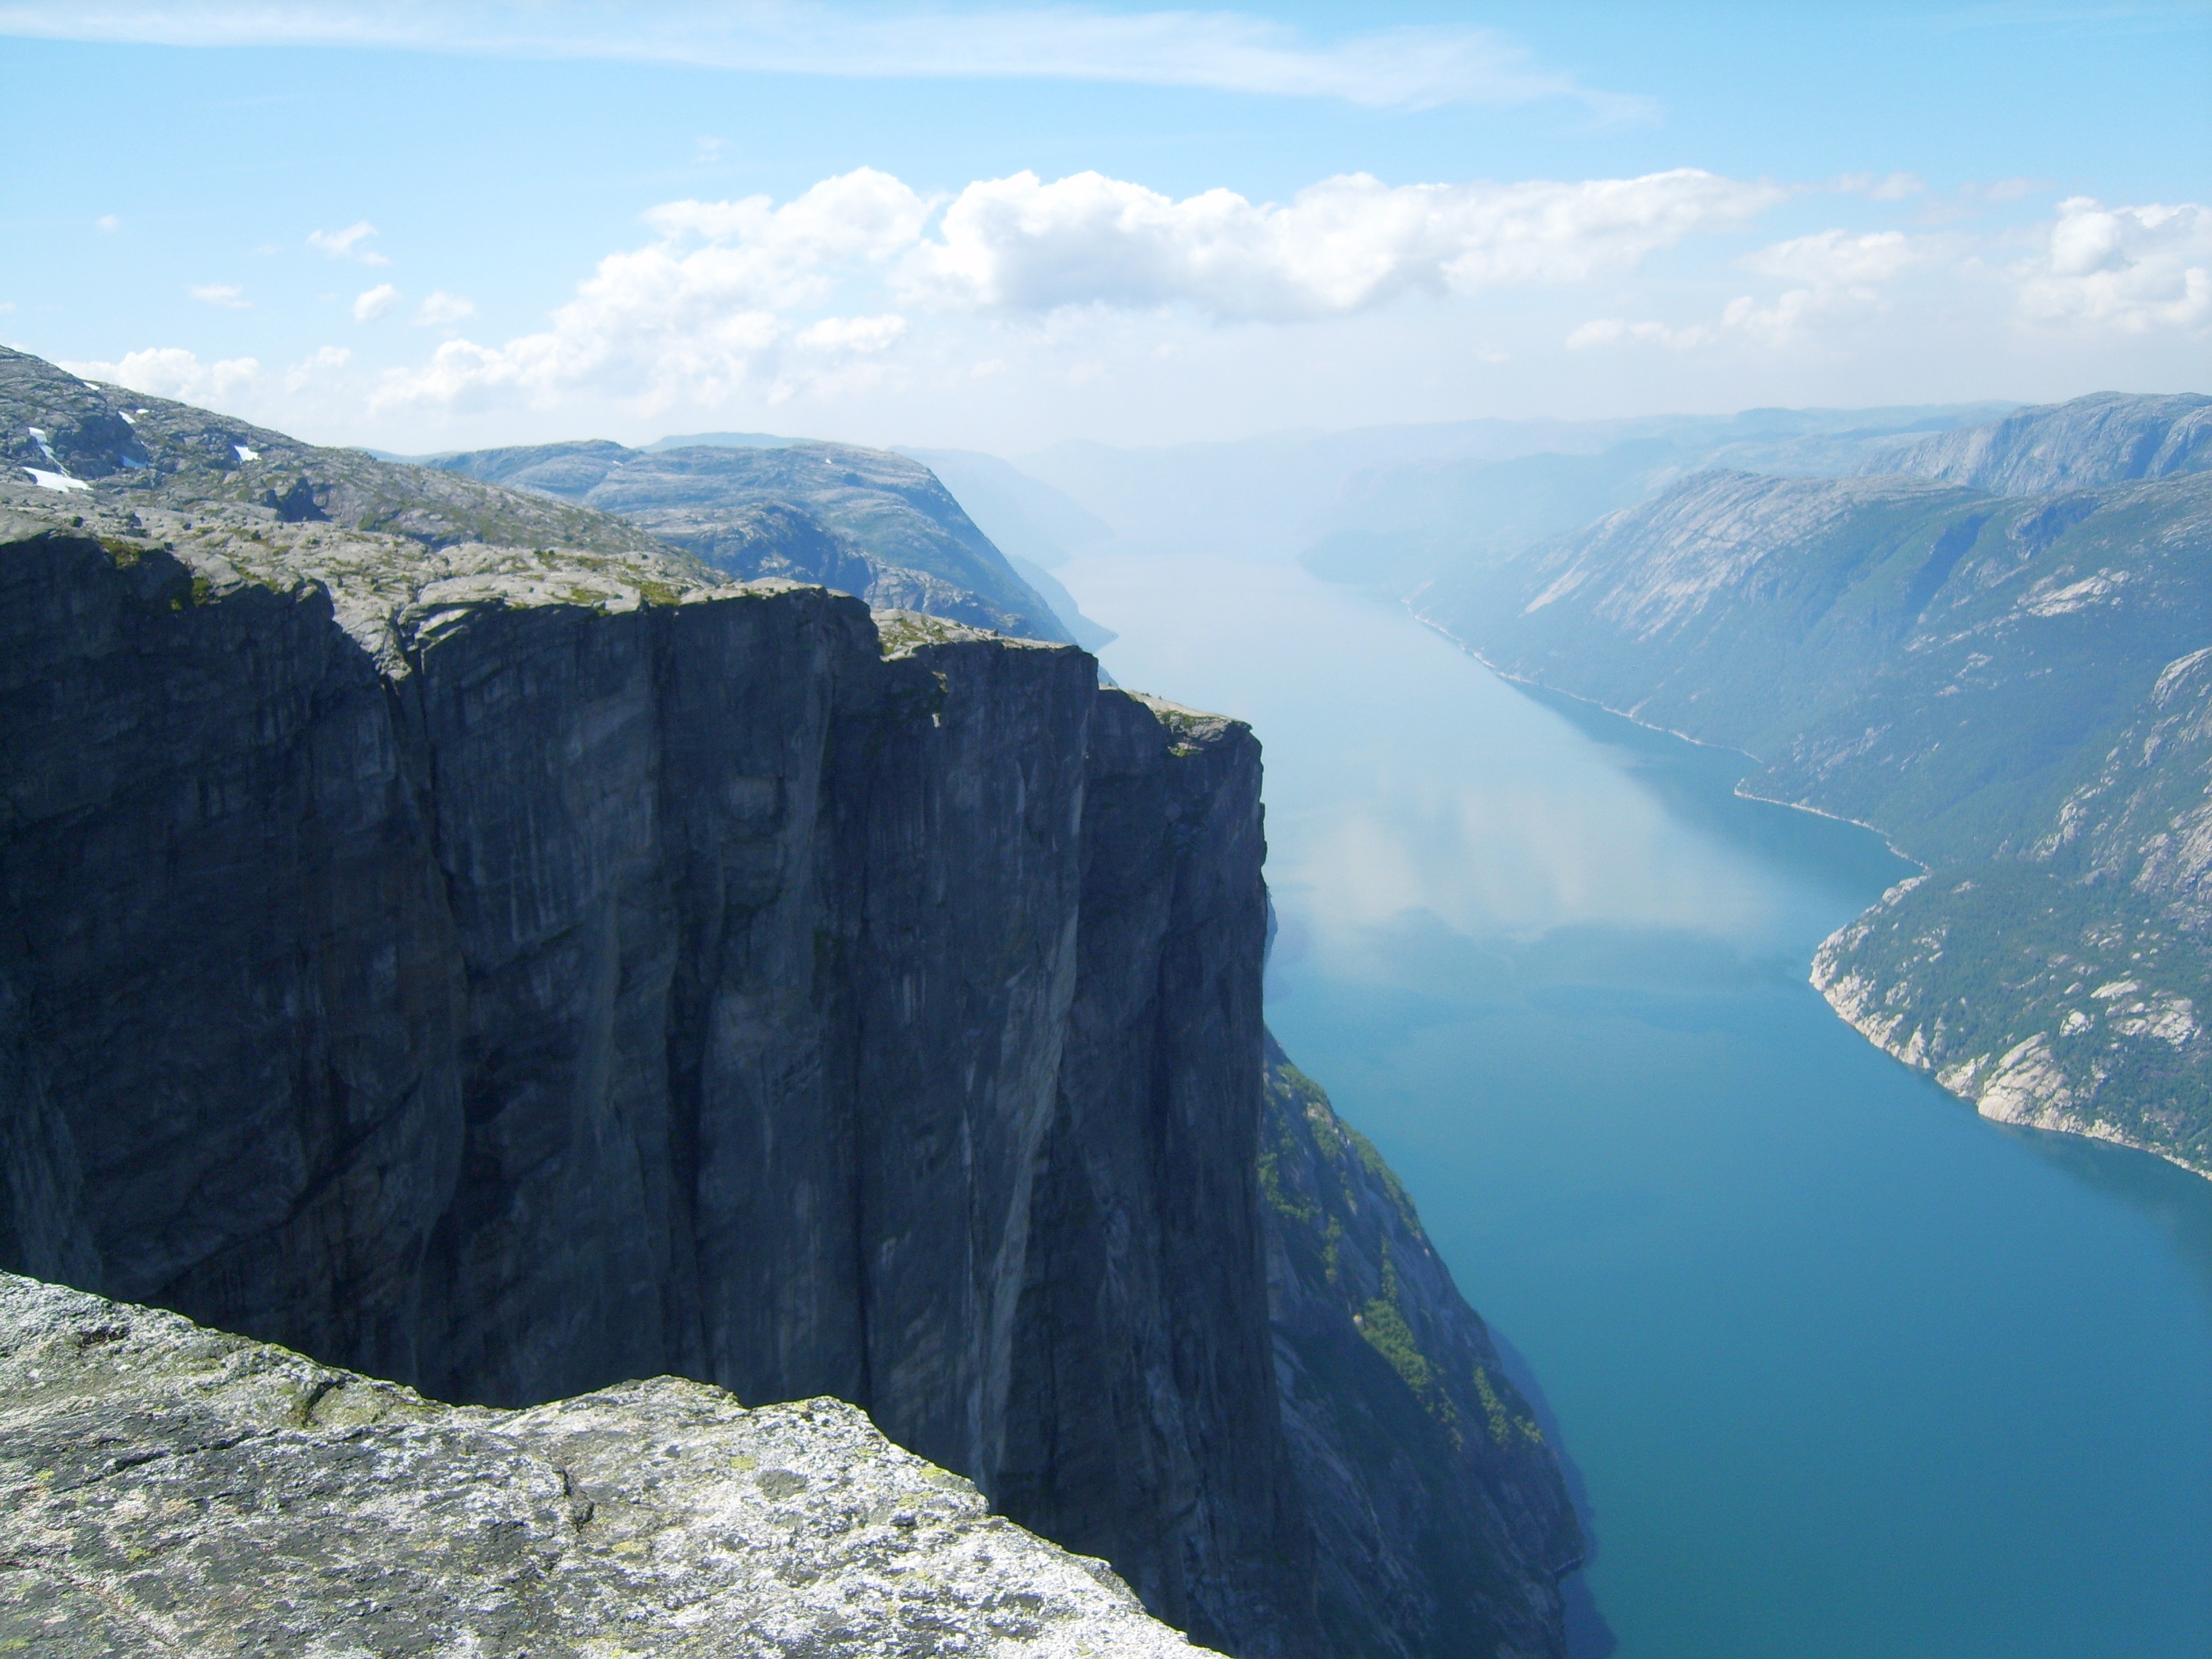
mountain, mountain range, cliff, glacier, fjord, terrain, alps, landform, geographical feature, glacial landform